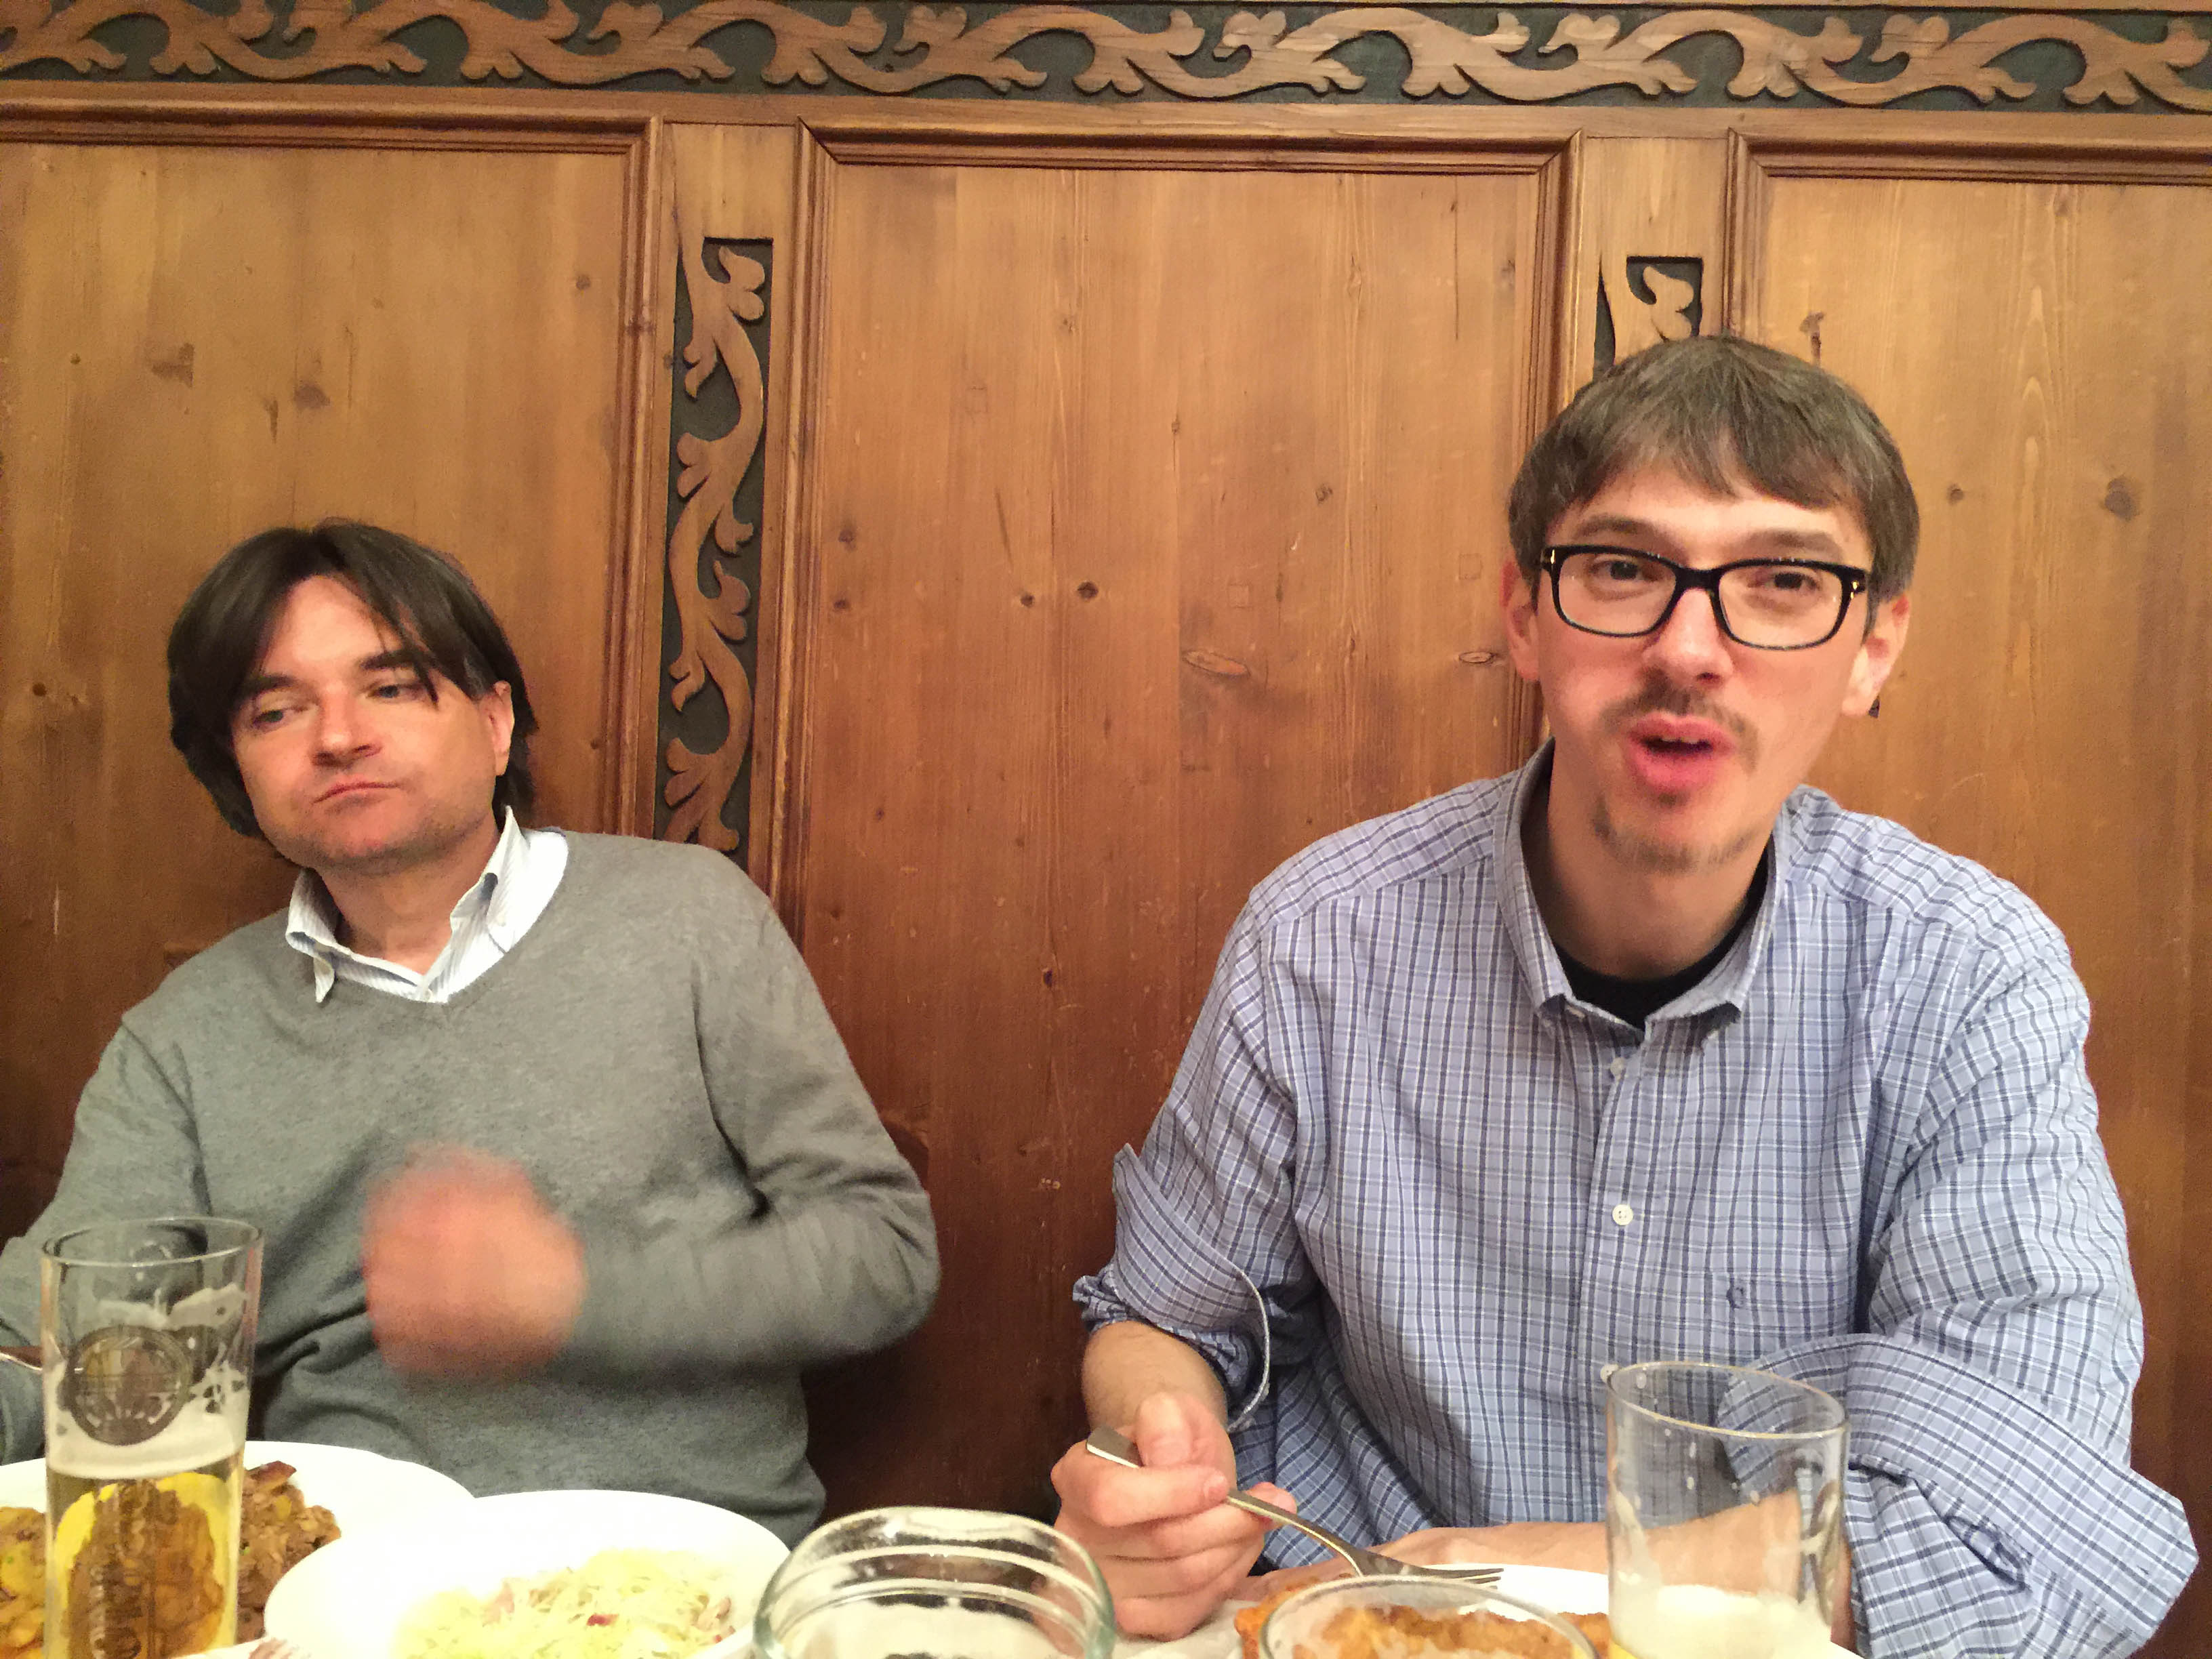
man, people, meal, senior citizen, family, dinner